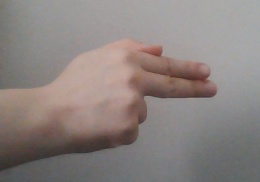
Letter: ghain